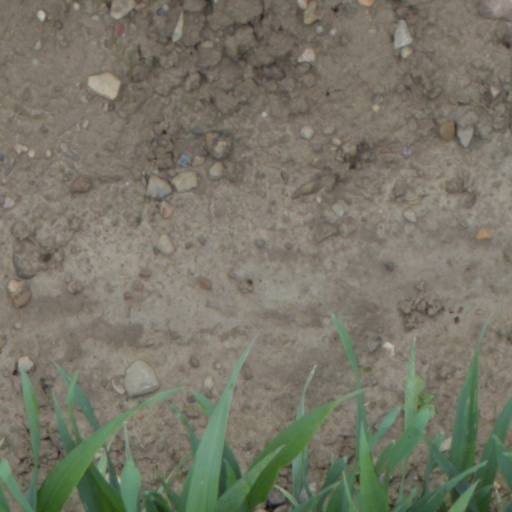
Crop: wheat